Shironam

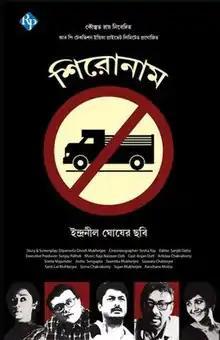

Shironam is an Indian Bengali language drama film directed by Indranil Ghosh and features Jisshu Sengupta, Swastika Mukherjee and Saswata Chatterjee under the banner of R P Techvision.